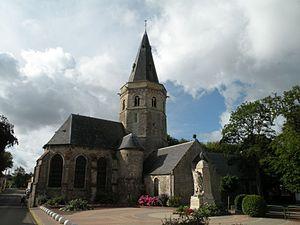
L'église de Marquise.
Marquise est une commune française située dans le département du Pas-de-Calais en région Hauts-de-France.